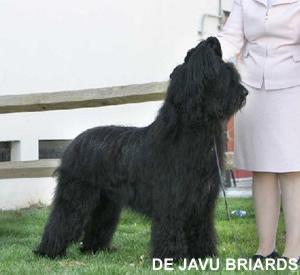
briard